Silvio Fernández (fencer born 1979)

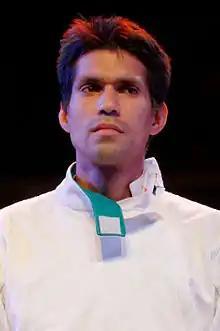
Fernández at the Masters épée 2012

Silvio Fernández Briceño (born January 9, 1979) is a Venezuelan épée fencer. He has competed in four Olympic Games (2004, 2008, 2012 and 2016) and four FIE world championships (2003, 2005, 2006, 2007). Fernández has been ranked as high as third in the world on the FIE points list.